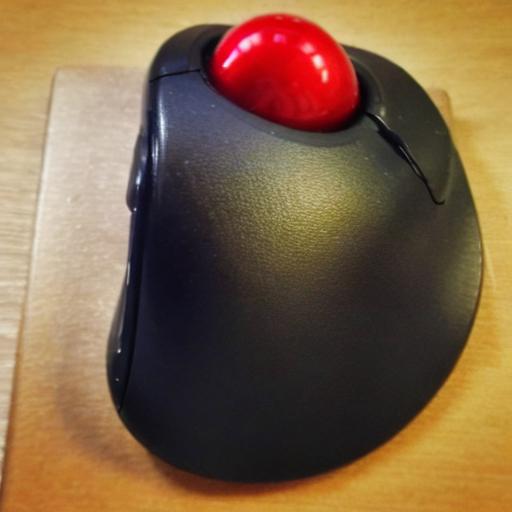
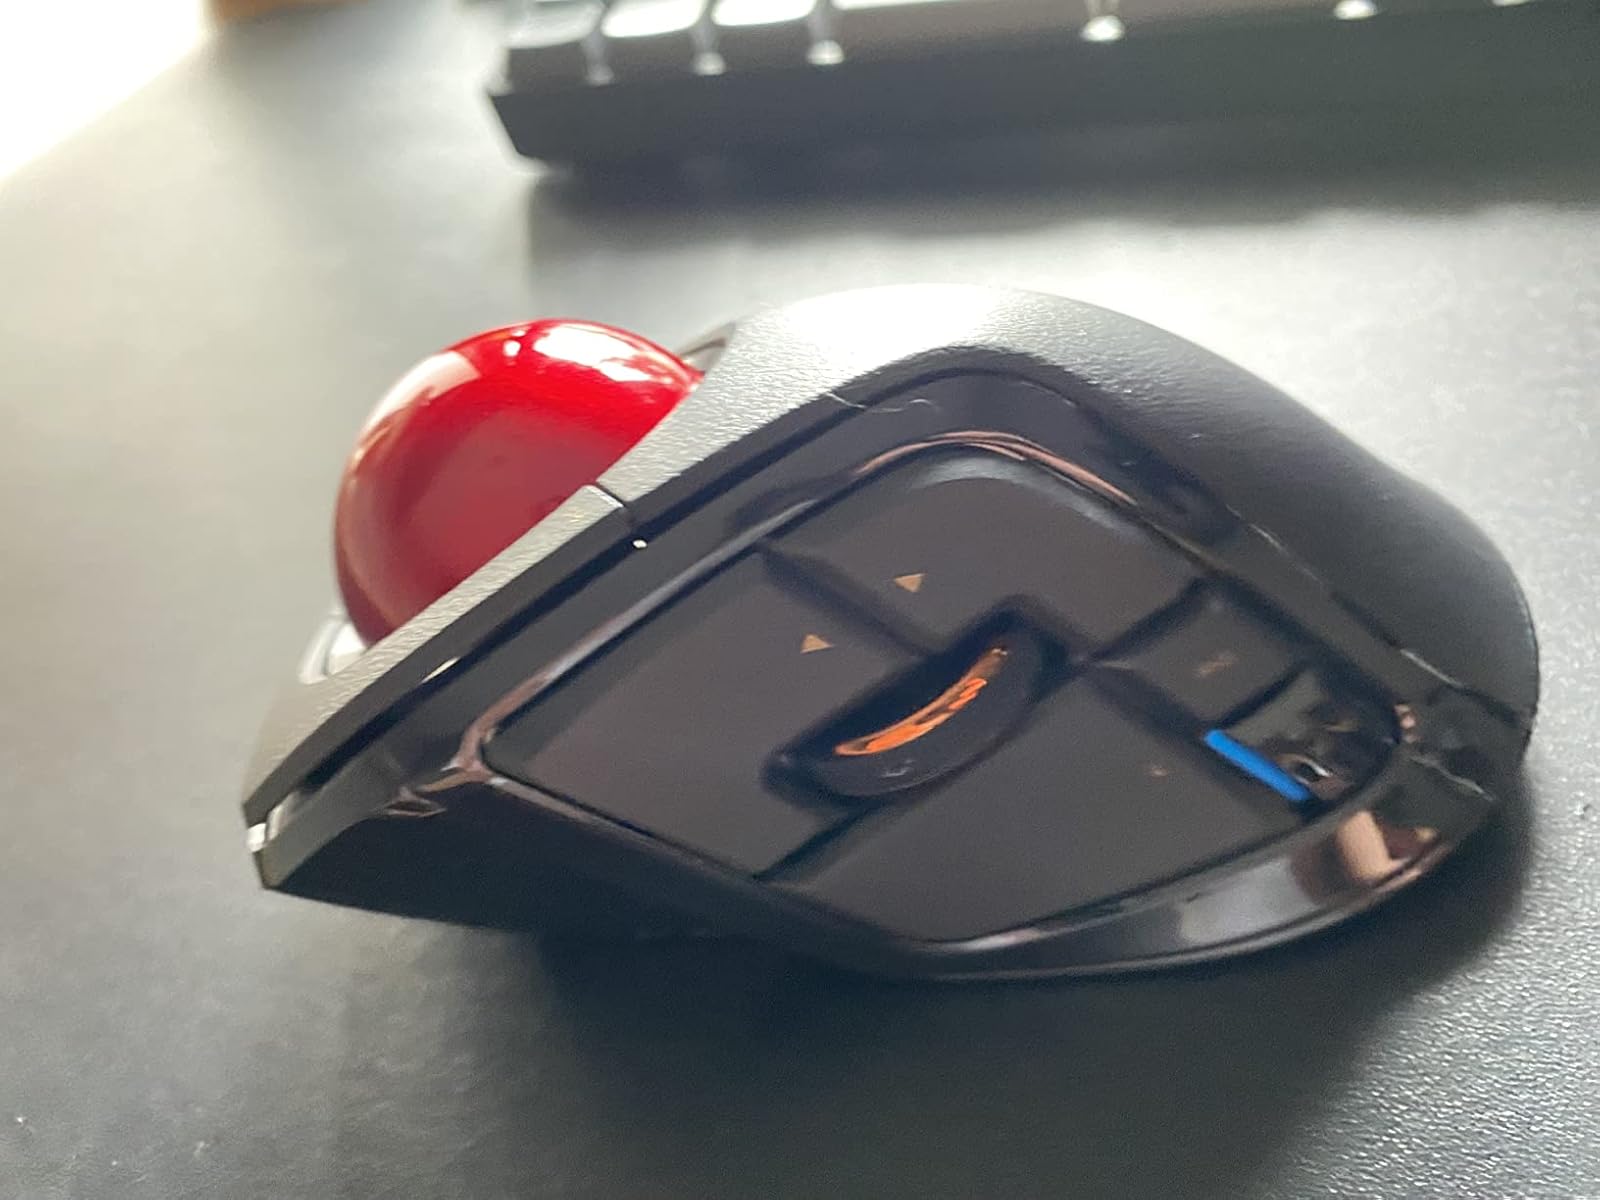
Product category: mouse
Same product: no